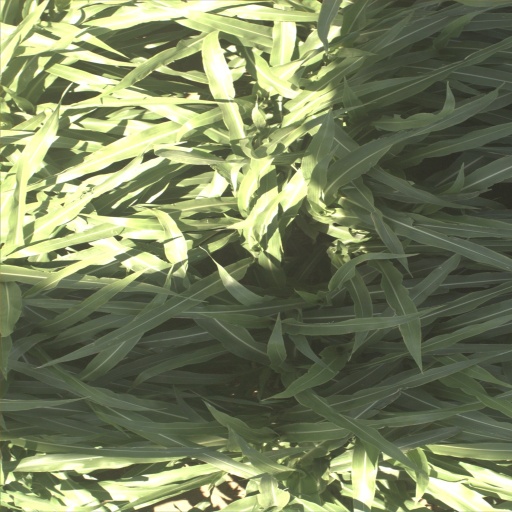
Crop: sorghum